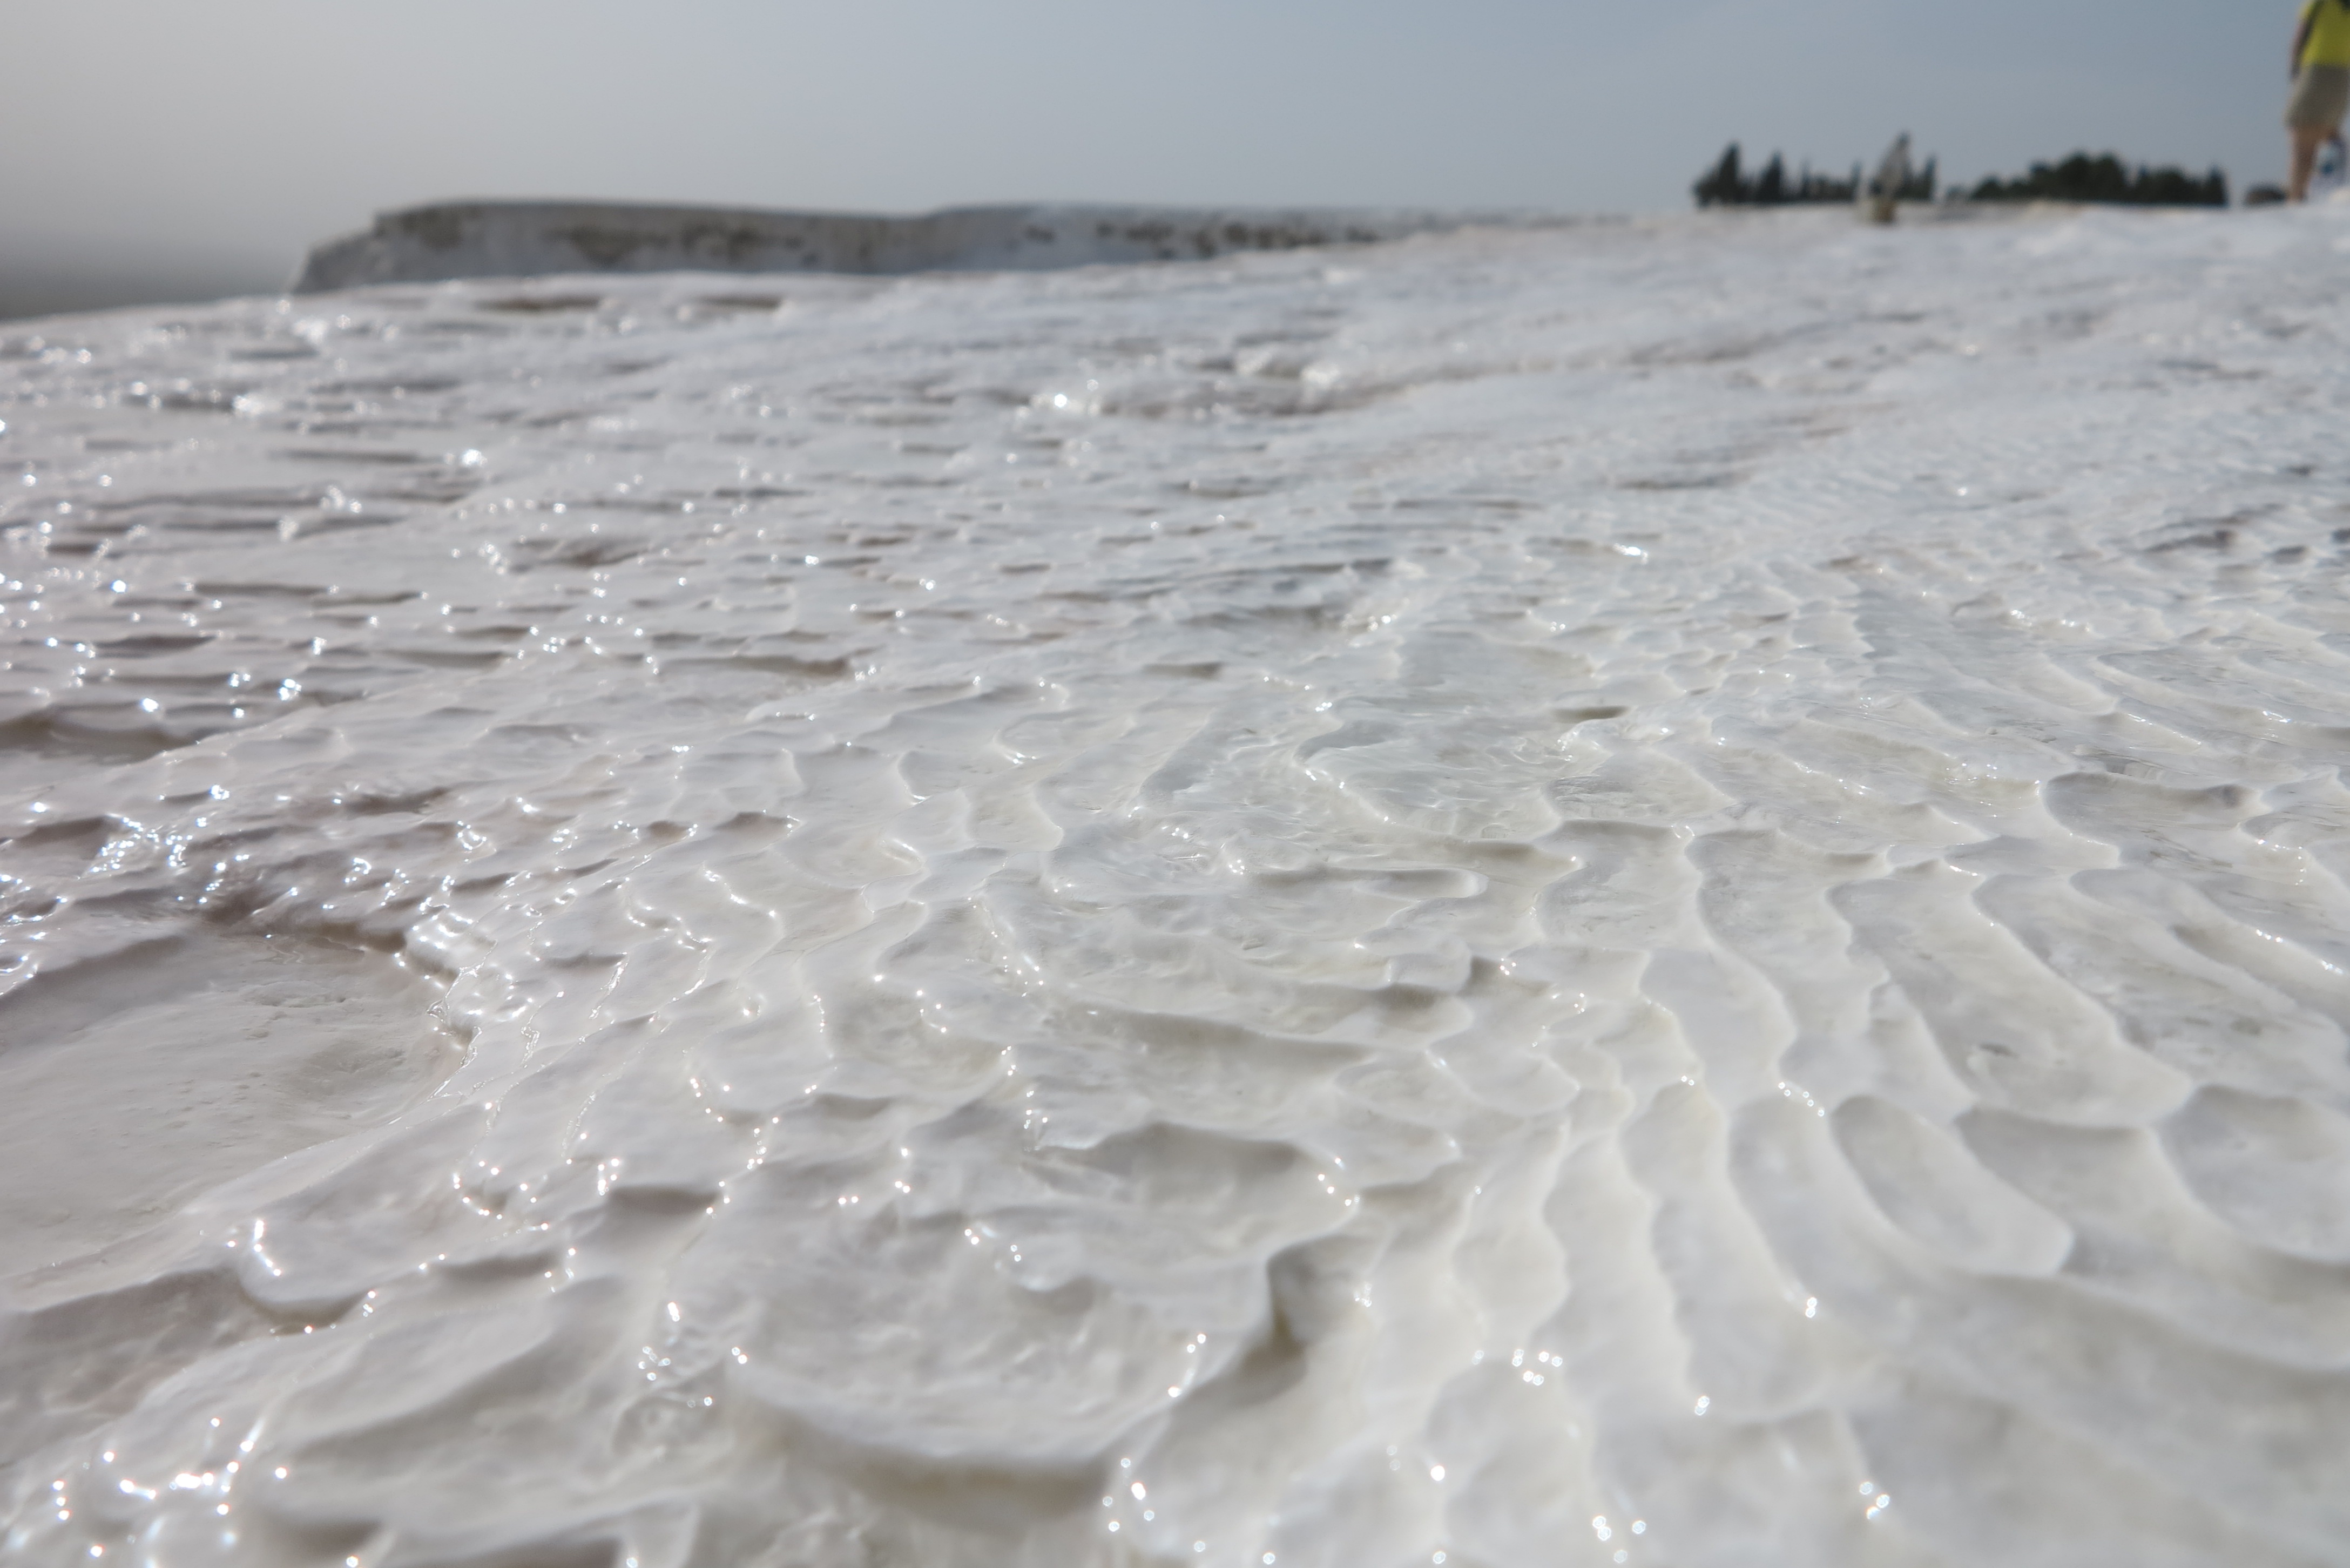
sand, snow, winter, white, wave, travel, ice, weather, arctic, turkey, break, freezing, pamukkale, lime layer, arctic ocean, geological phenomenon, wind wave, seats recovered